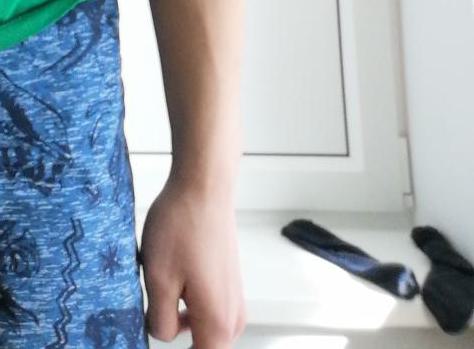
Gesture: no_gesture